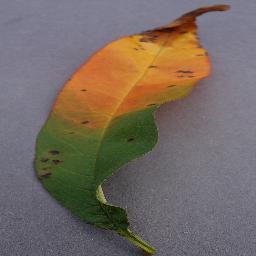
Label: Peach___Bacterial_spot